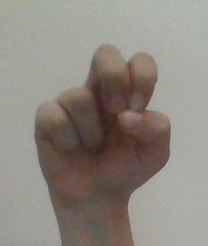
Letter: gaaf